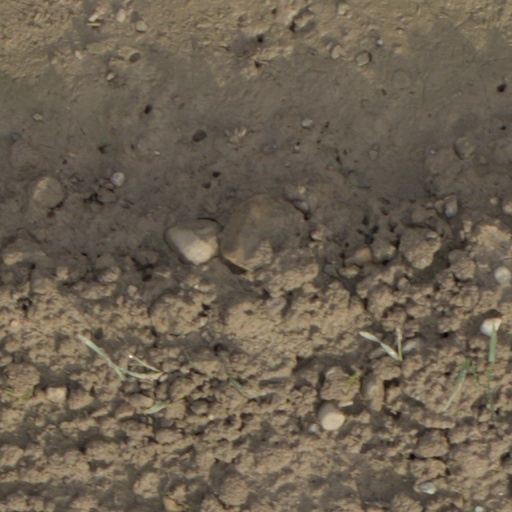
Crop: wheat